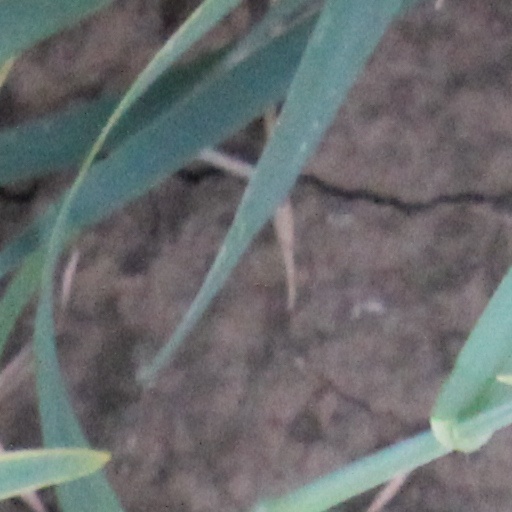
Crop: wheat